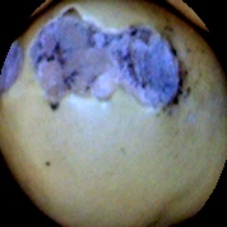
Label: Broken